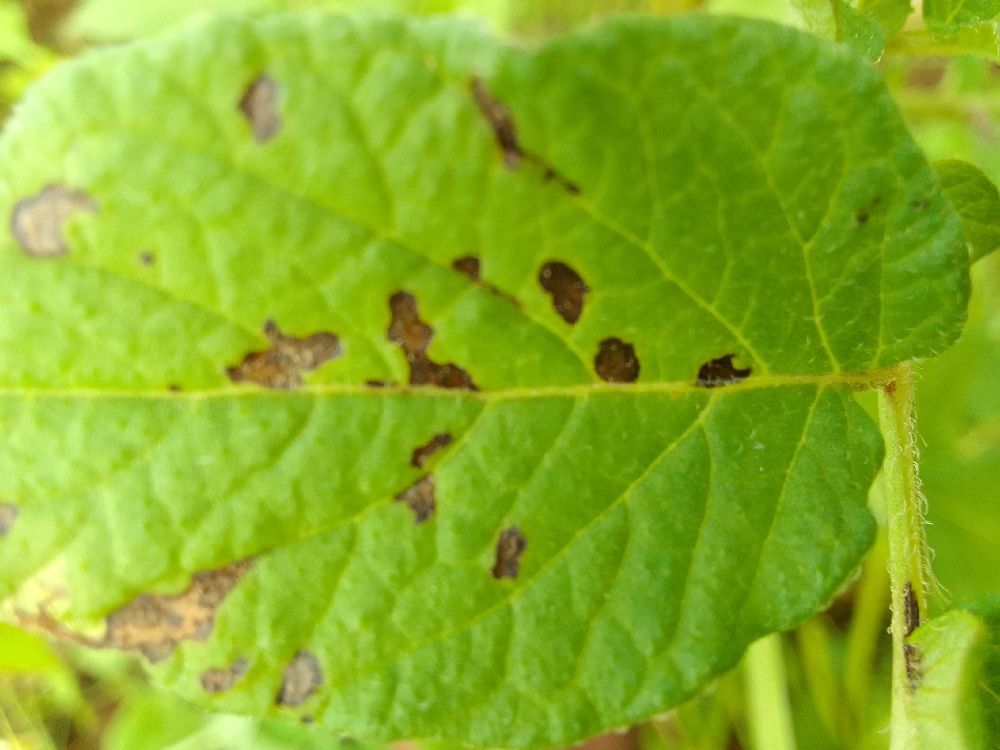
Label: Early blight